Semiahmoo First Nation

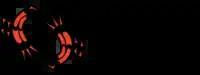

Semiahmoo First Nation is the band government of the Semiahmoo people, a Coast Salish subgroup. The band's main community and offices are located on the Semiahmoo Indian Reserve which is sandwiched between the boundary of White Rock, British Columbia and the Canada–United States boundary and Peace Arch Provincial Park.